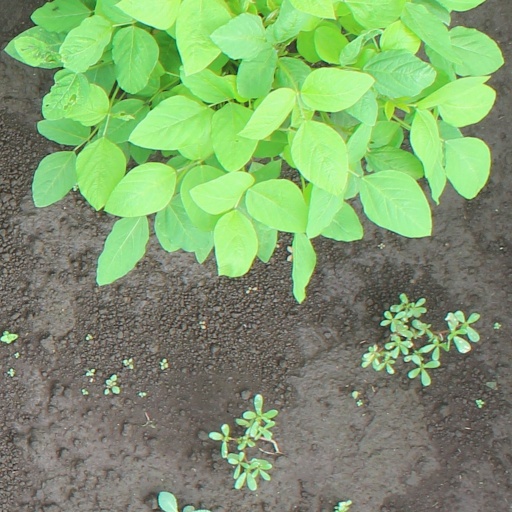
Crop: soybean